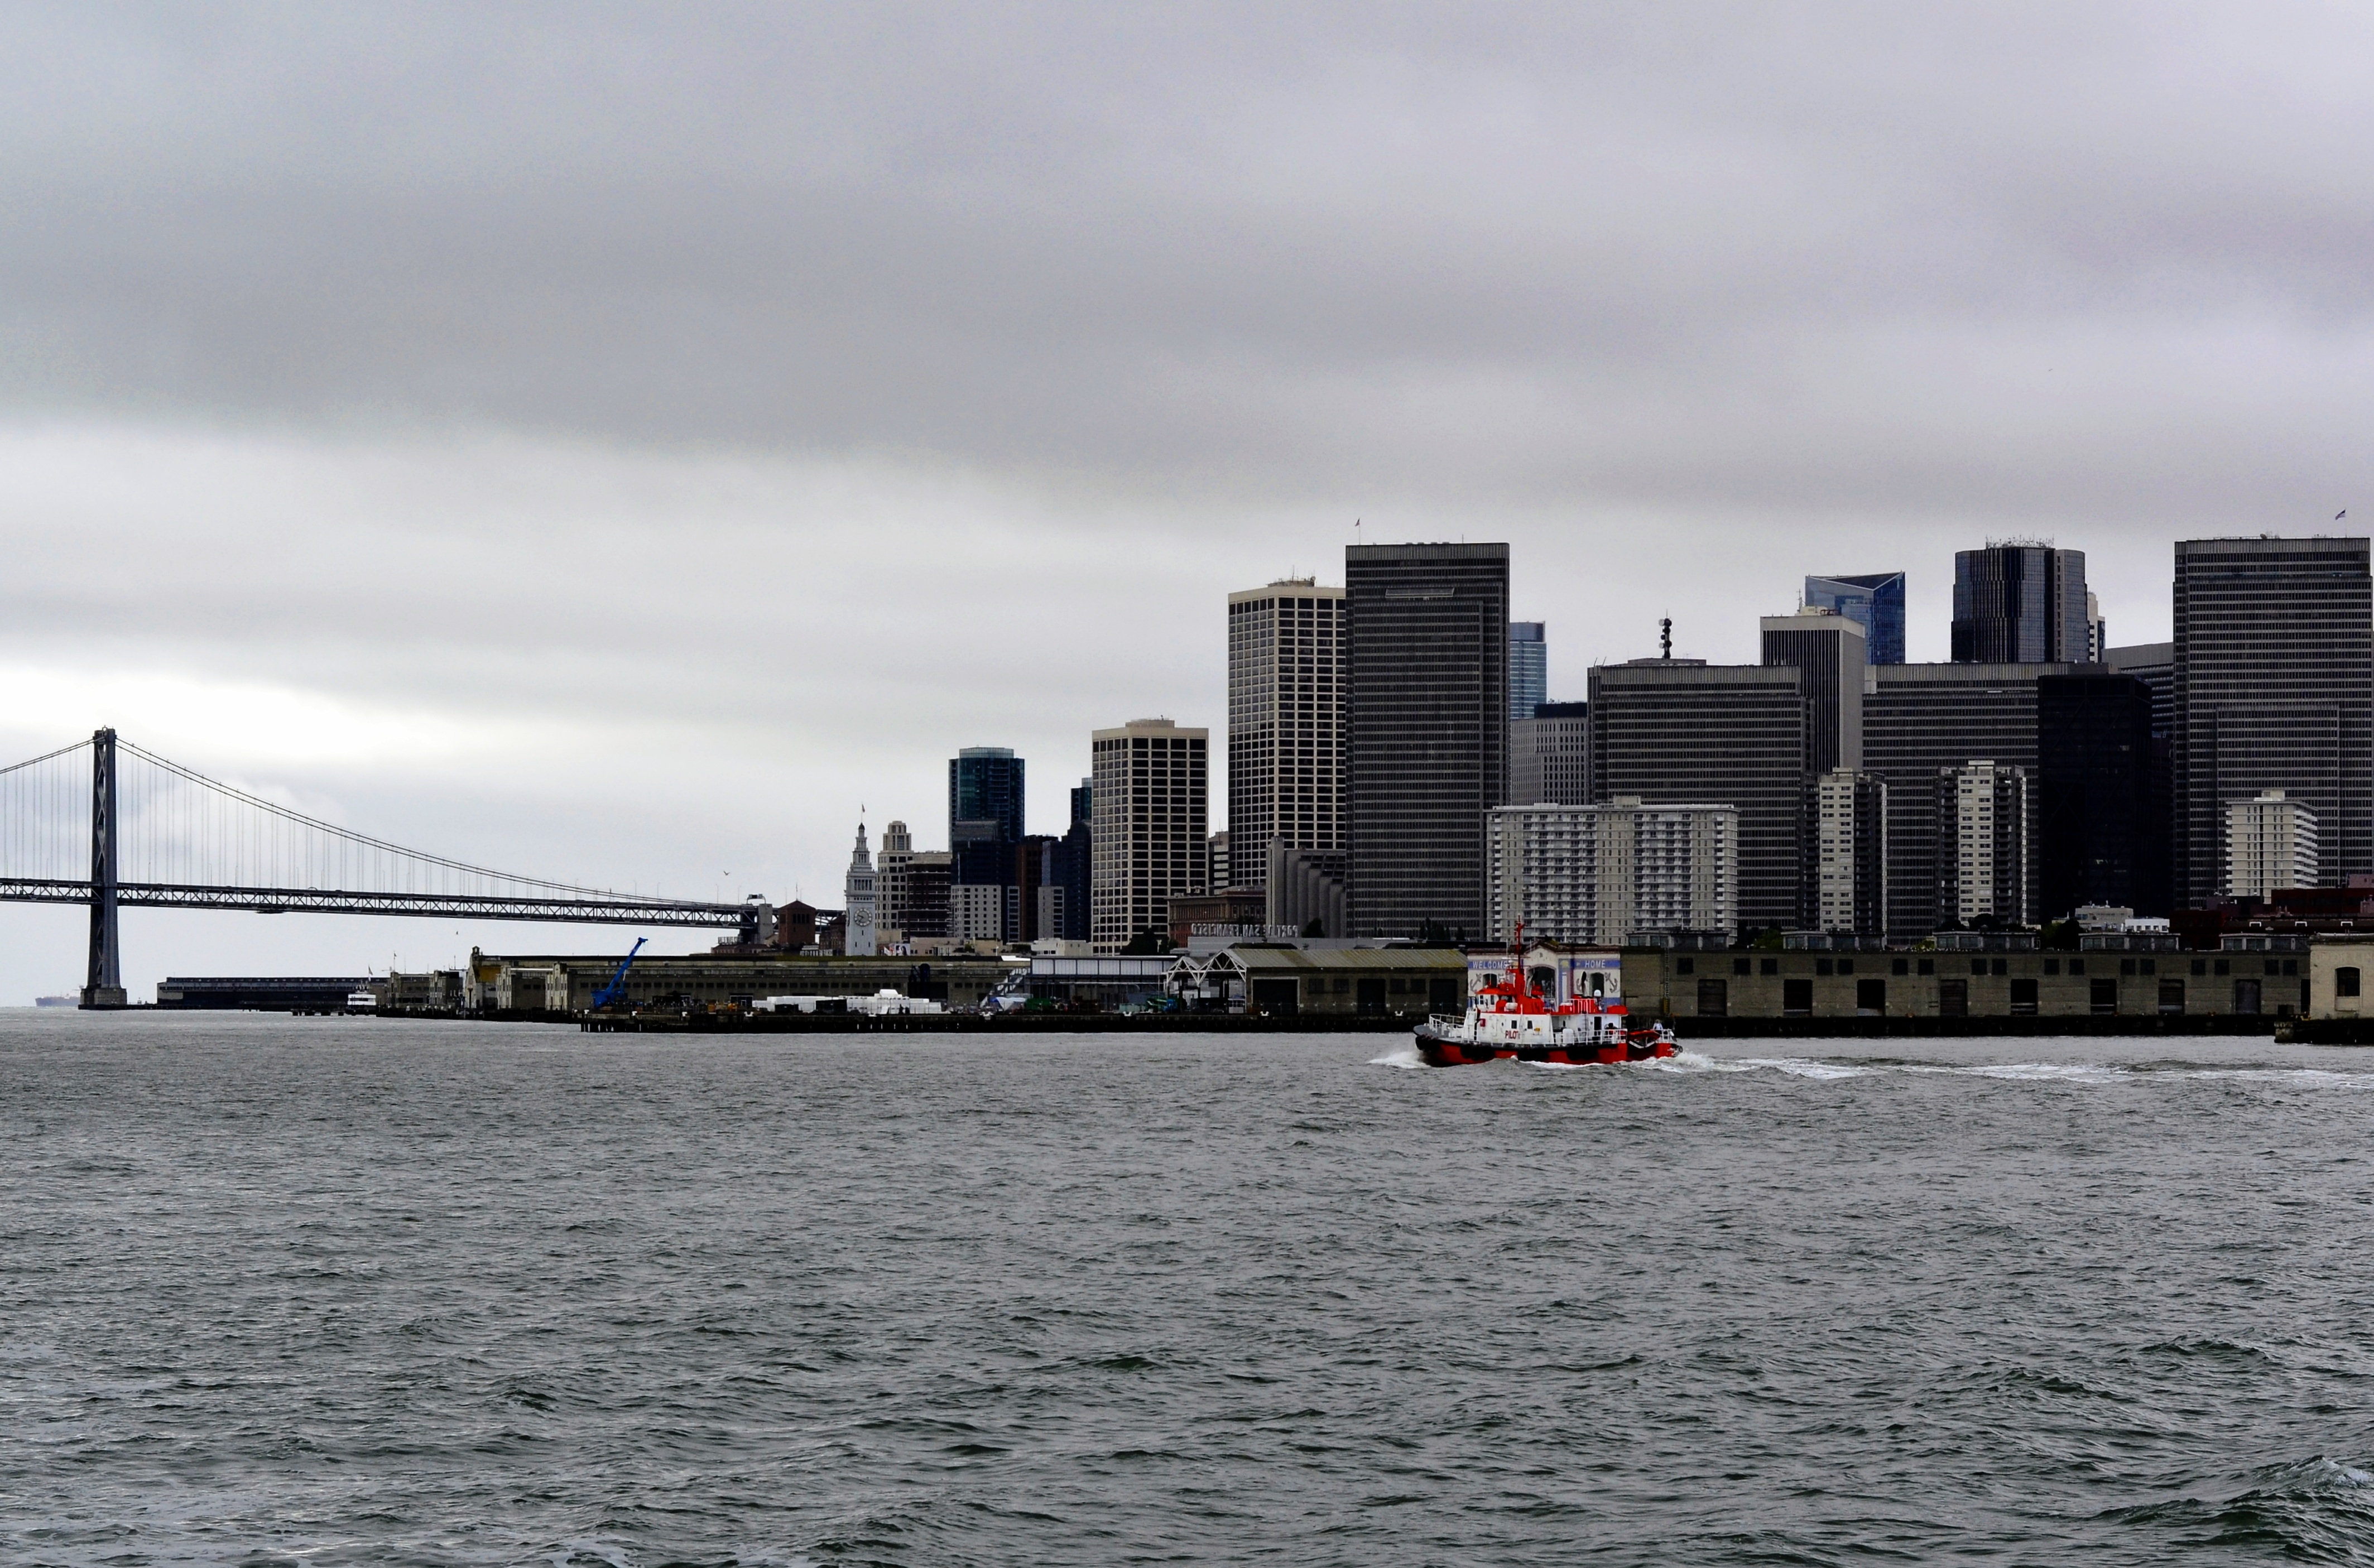
sea, coast, water, horizon, dock, architecture, boat, bridge, skyline, city, skyscraper, river, cityscape, downtown, golden, vehicle, bay, landmark, harbor, marina, tourism, california, waterway, tower block, ferry, san, tugboat, francisco, human settlement